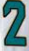
Number: 2